Wolfgang Koch

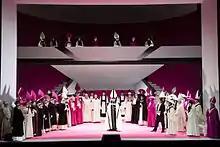
Koch (centre) as Cardinal Giovanni Morone in "Palestrina" at the Hamburg State Opera

Wolfgang Koch (born 1966) is a German operatic bass-baritone. He is best known for his performances in leading roles in the operas of Richard Wagner.